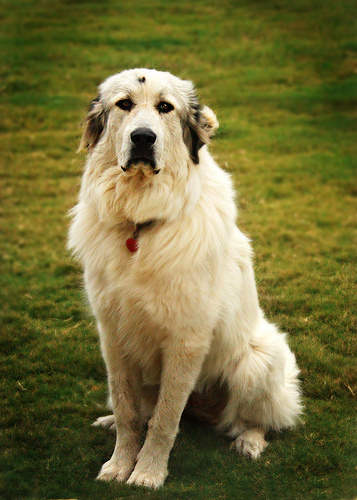
Breed: great pyrenees